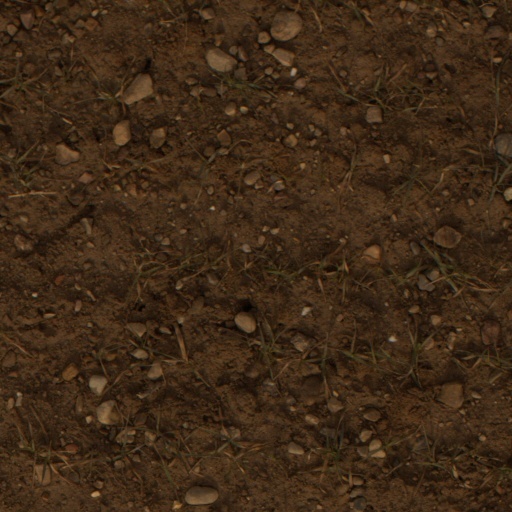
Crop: wheat